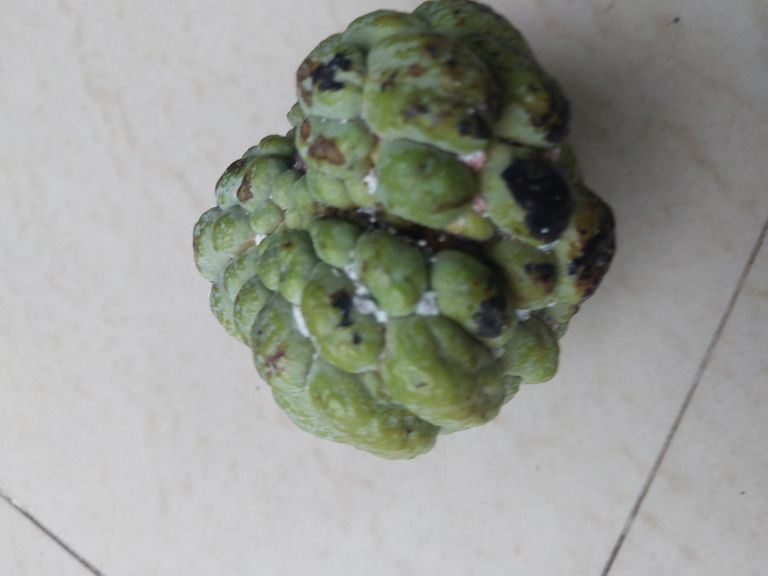
Disease label: Blank Canker